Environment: real
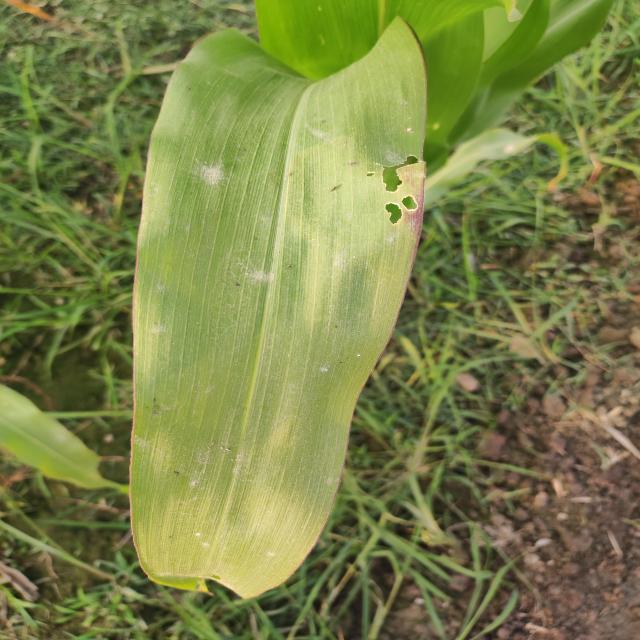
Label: fall_armyworm